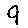
Label: 9